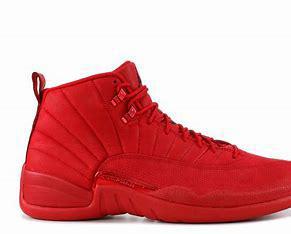
Brand: Jordan
Model: 12 Retro